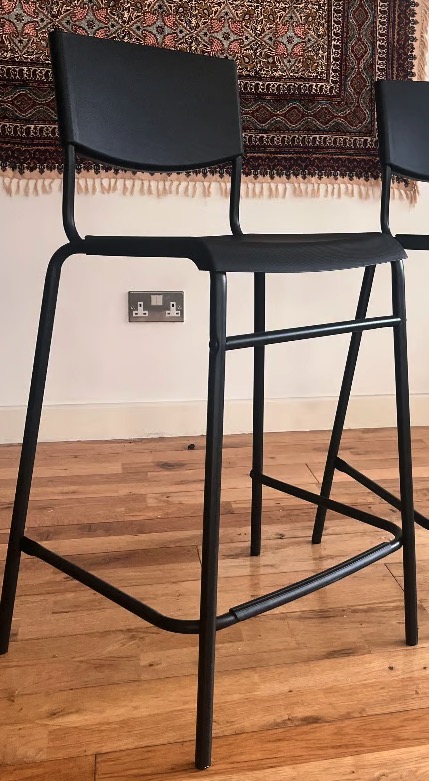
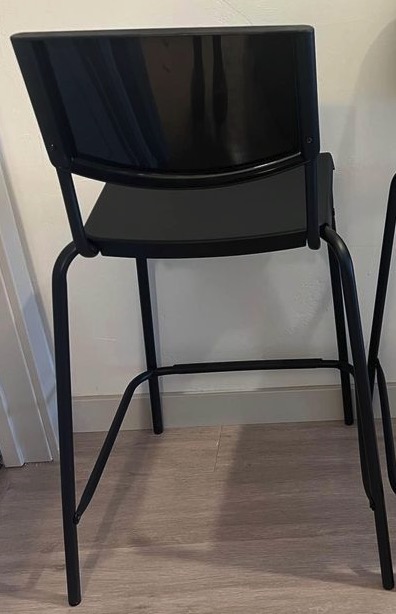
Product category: stool
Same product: yes